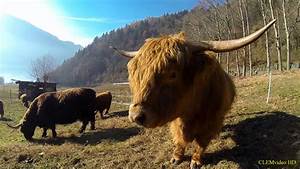
Label: mucca